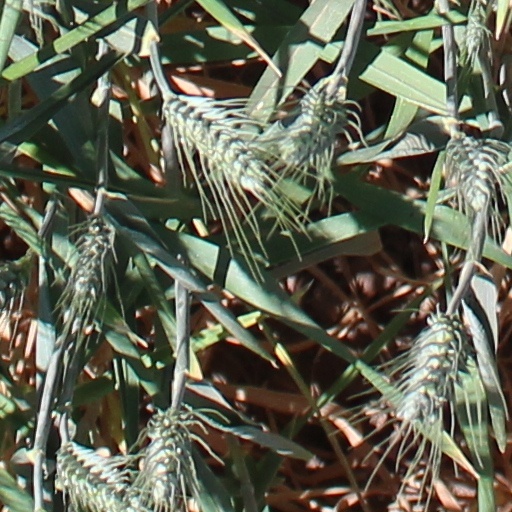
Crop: wheat